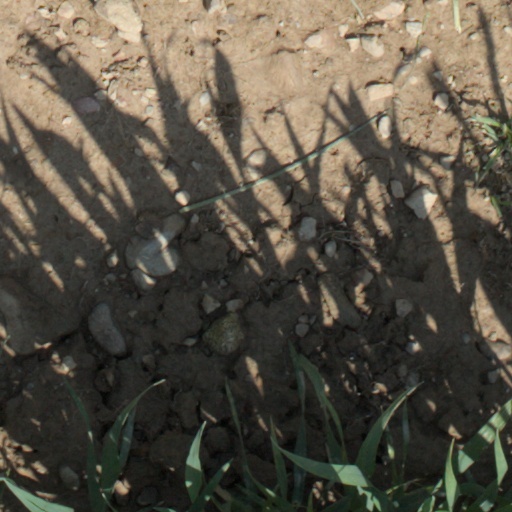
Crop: wheat